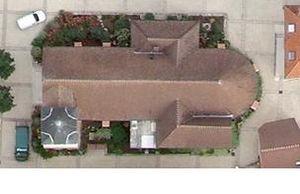
Champs-sur-Marne – Eglise Vue aérienne: http://www.geoportail.gouv.fr/ ""Des données librement réutilisables Les cartes et photographies sont librement réutilisables selon les «
L’église Saint-Loup date du milieu du XVIIe siècle. Elle appartient à la commune de Champs-sur-Marne depuis la séparation de l'Église et de l’État en 1905. Ainsi, le porche roman de cette église porte au fronton la devise de la république : « Liberté, Égalité, Fraternité ». C'est une des nombreuses églises de France à porter cette devise qui, sur un édifice religieux, surprend souvent le visiteur.